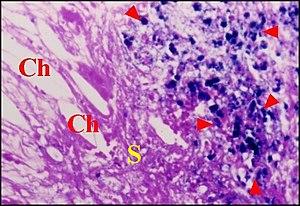
Granulome à cholestérol avec dépôts d'hémosidérine dans la paroi d'un cholestéatome
L’histopathologie du cholestéatome est un outil décisif de diagnostic d'une « tumeur » ou plutôt d'une néoformation bénigne de l'oreille moyenne.